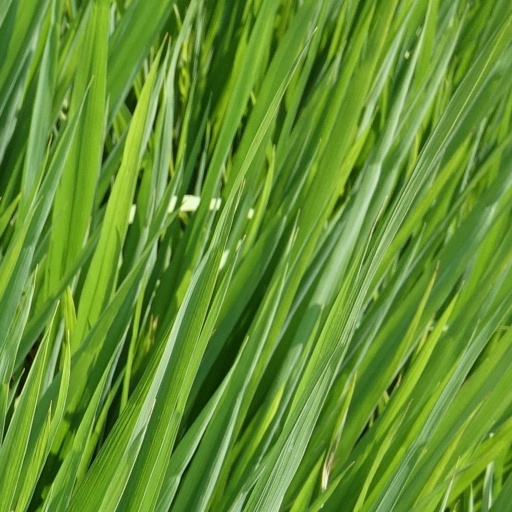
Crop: rice